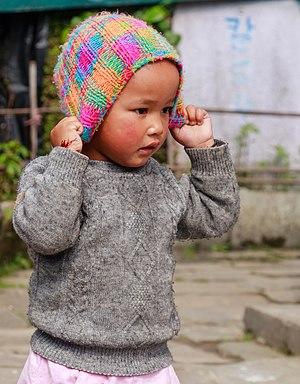
Le Népal, en forme longue la république démocratique fédérale du Népal, en népalais Nepāl, नेपाल et Sanghiya Loktantrik Ganatantratmak Nepāl, संघीय लोकतान्त्रिक गणतन्त्रात्मक नेपाल, est un pays enclavé de l'Himalaya, bordé par la Chine au nord-nord-est, par l'Inde au sud-sud-ouest, à l'ouest-nord-ouest et à l'est-sud-est.